Ekaterina Gordon

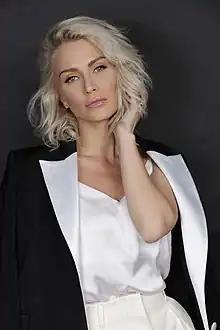

Ekaterina Viktorovna Gordon (née Prokofieva; born 19 October 1980) is a Russian TV and radio presenter, musician, actress and public figure.